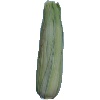
Label: Corn Husk 1